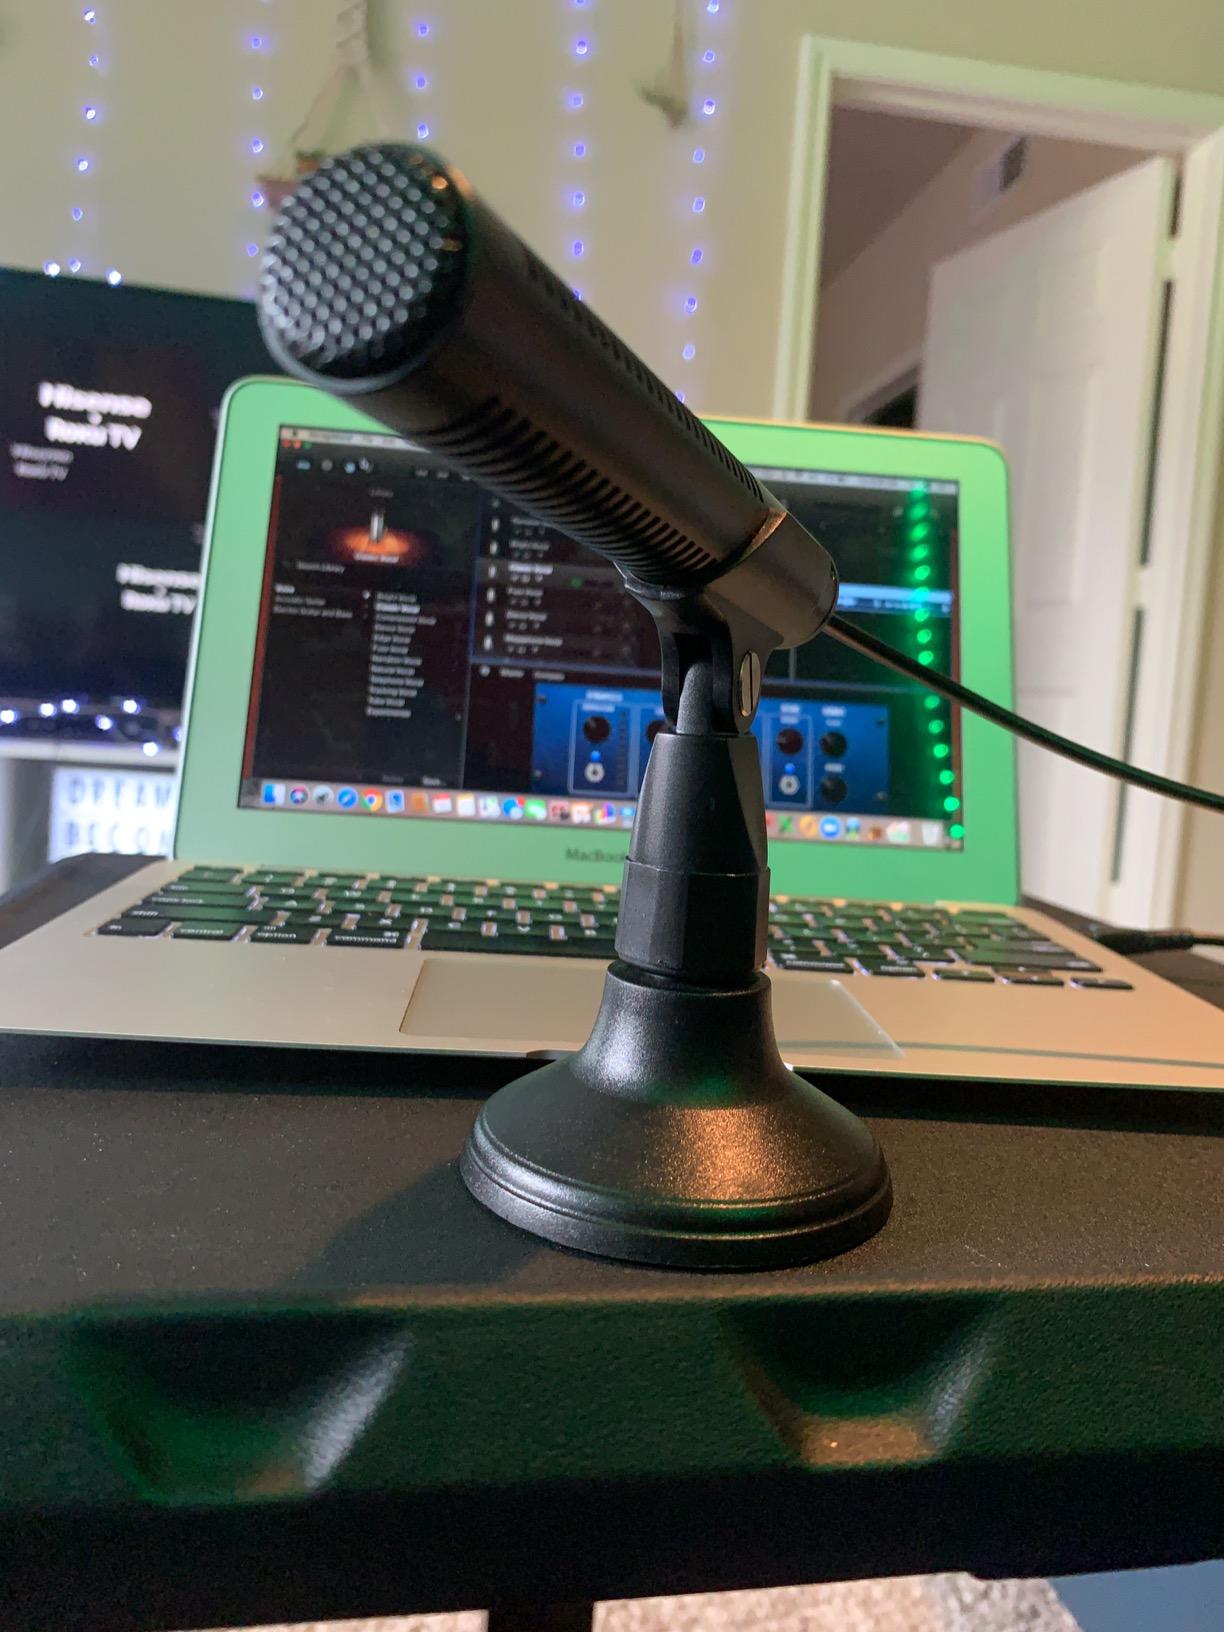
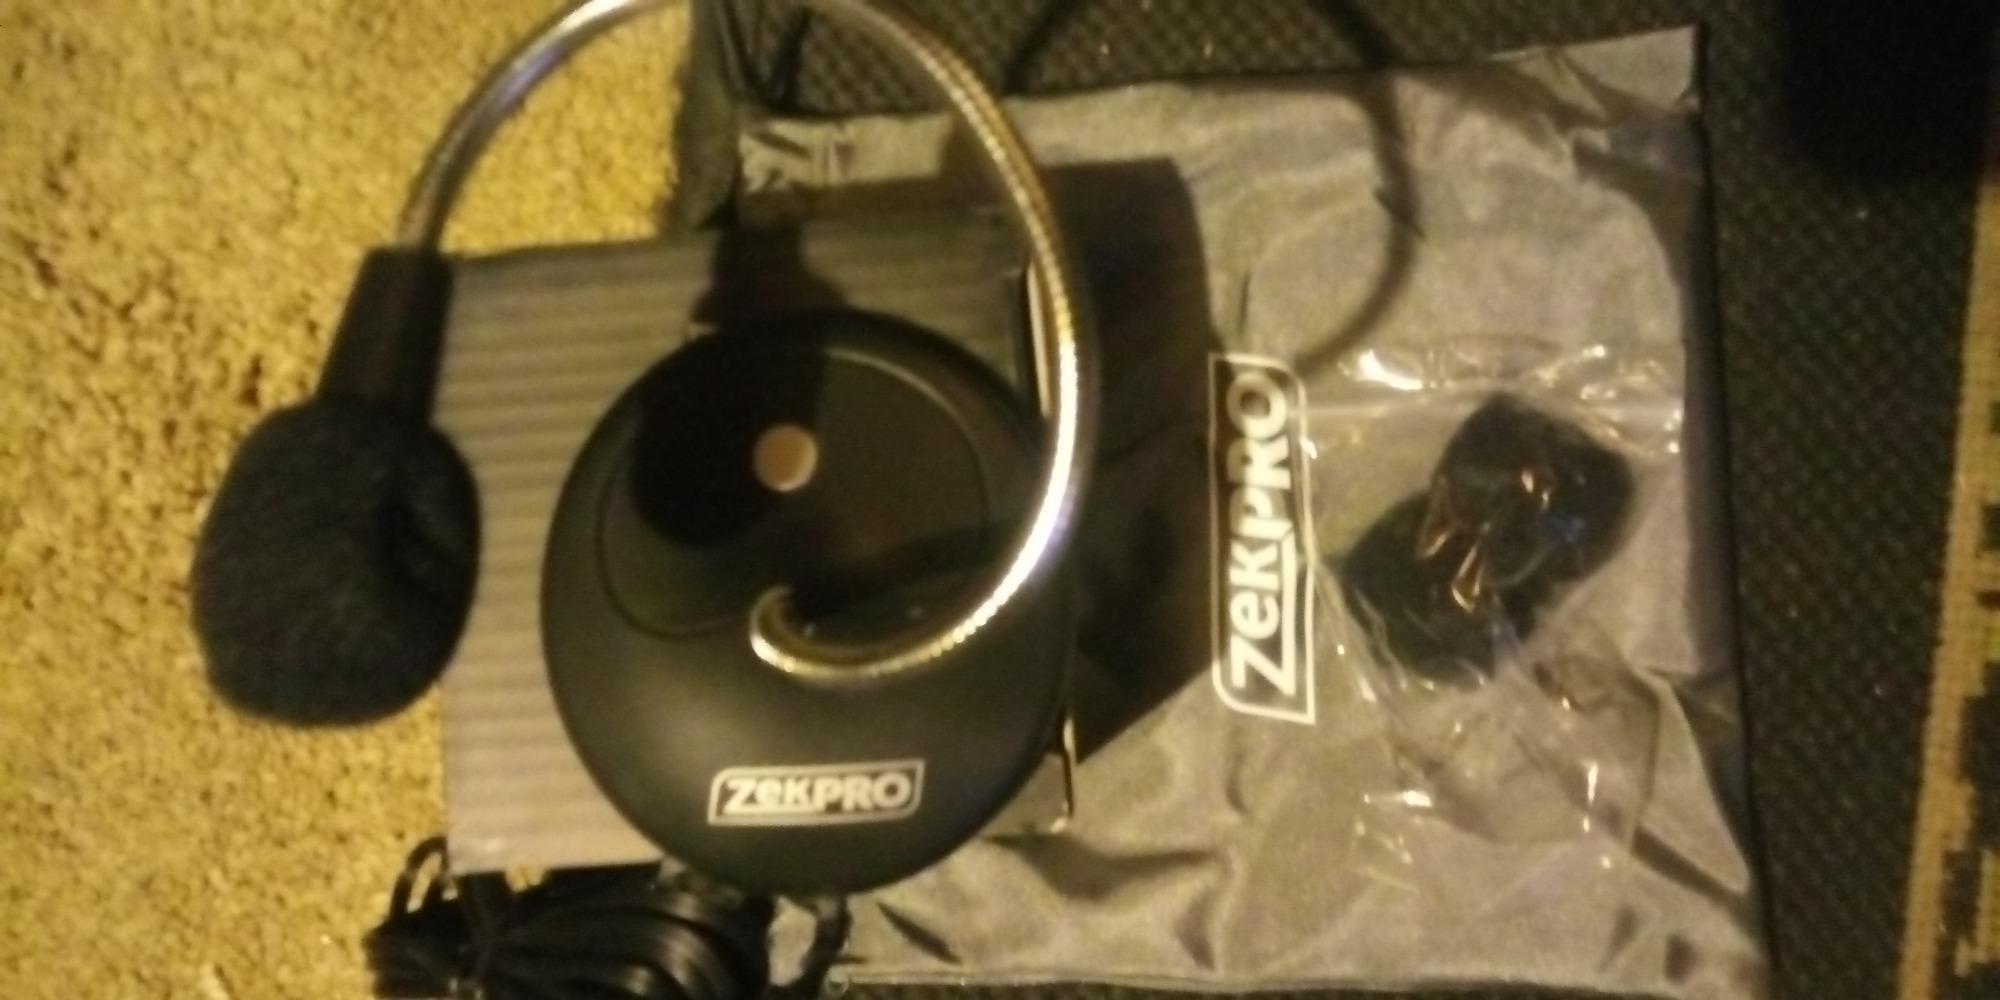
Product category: microphone
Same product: no